Luke Kelly

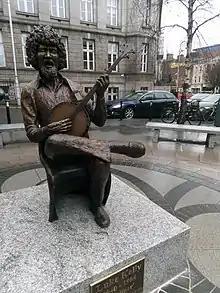
Statue of Luke Kelly sitting on a chair and playing an instrument and (presumably singing). The statue is placed on a cement platform. The platform is on a pavement with benches to sit on. In the background, there is a big brown building, with cars and bicycles parked in front, along with tree (without leaves). There are other smaller buildings on the top right corner away from focus.

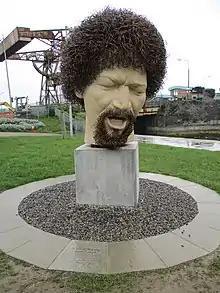
Sculpted head of a man with goatee and curly hair presented on a block. The pavement around it is circular. In the background, there is a neatly manicured lawn, and construction crane. There is a walkway and stream on right corner.

Luke Kelly's legacy and contributions to Irish music and culture have been described as "iconic" and have been captured in a number of documentaries and anthologies.